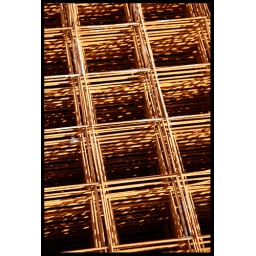
A stack or rusty metal grates by a building renovation.